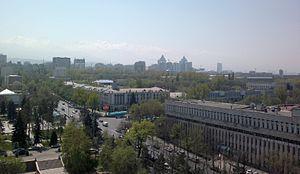
Nagima est un film kazakh de la réalisatrice Zhanna Issabayeva sorti en 2013.